Latin Kings

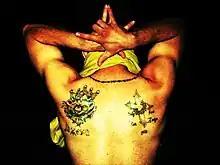
A gang member showing his Latin King tattoo – a lion with a crown – and signifying the five point star with his hands

John H. Richardson wrote in the February 1997 issue of "New York" magazine that the Kings had a "unique mixture of intense discipline, revolutionary politics and a homemade religion called 'Kingism. He suggests that this makes "a potent mixture for troubled ghetto kids whose lives lacked structure and hope." Kingism is a blend of tribal gang rhetoric and religious mysticism. As one member put it, the Manifesto is "considered our Bible", and reading it is to go "from the darkness to the light".